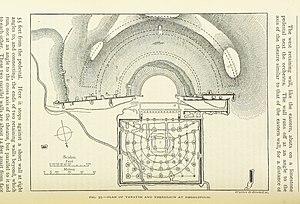
Mégalopolis ou Megalópoli est une ville de Grèce, dans le Péloponnèse, dans la vallée de l’Alphée, capitale du dème homonyme.